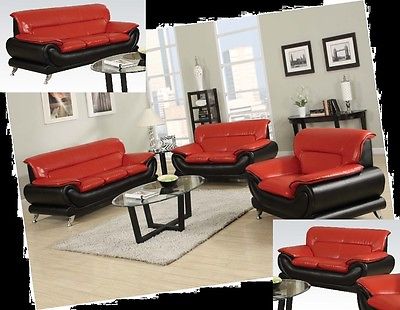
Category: sofa